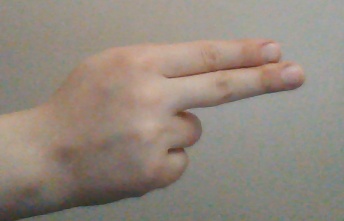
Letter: ain